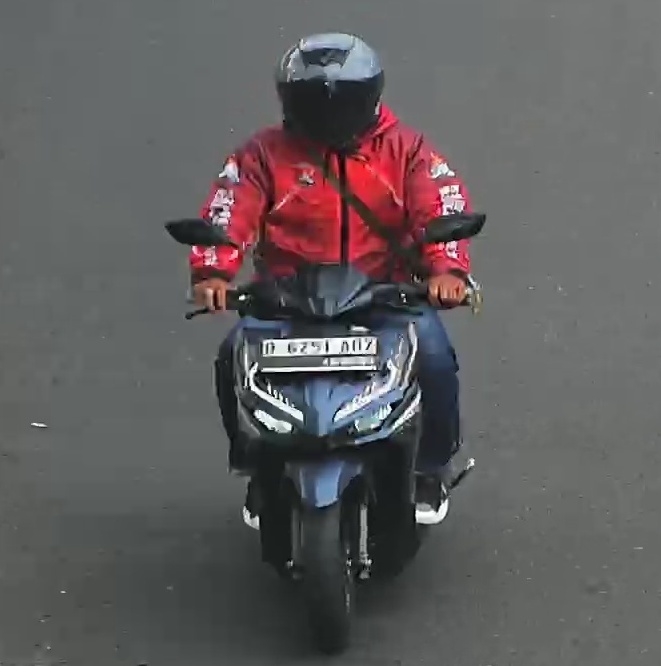
person-with-helmet: 1
person-without-helmet: 0